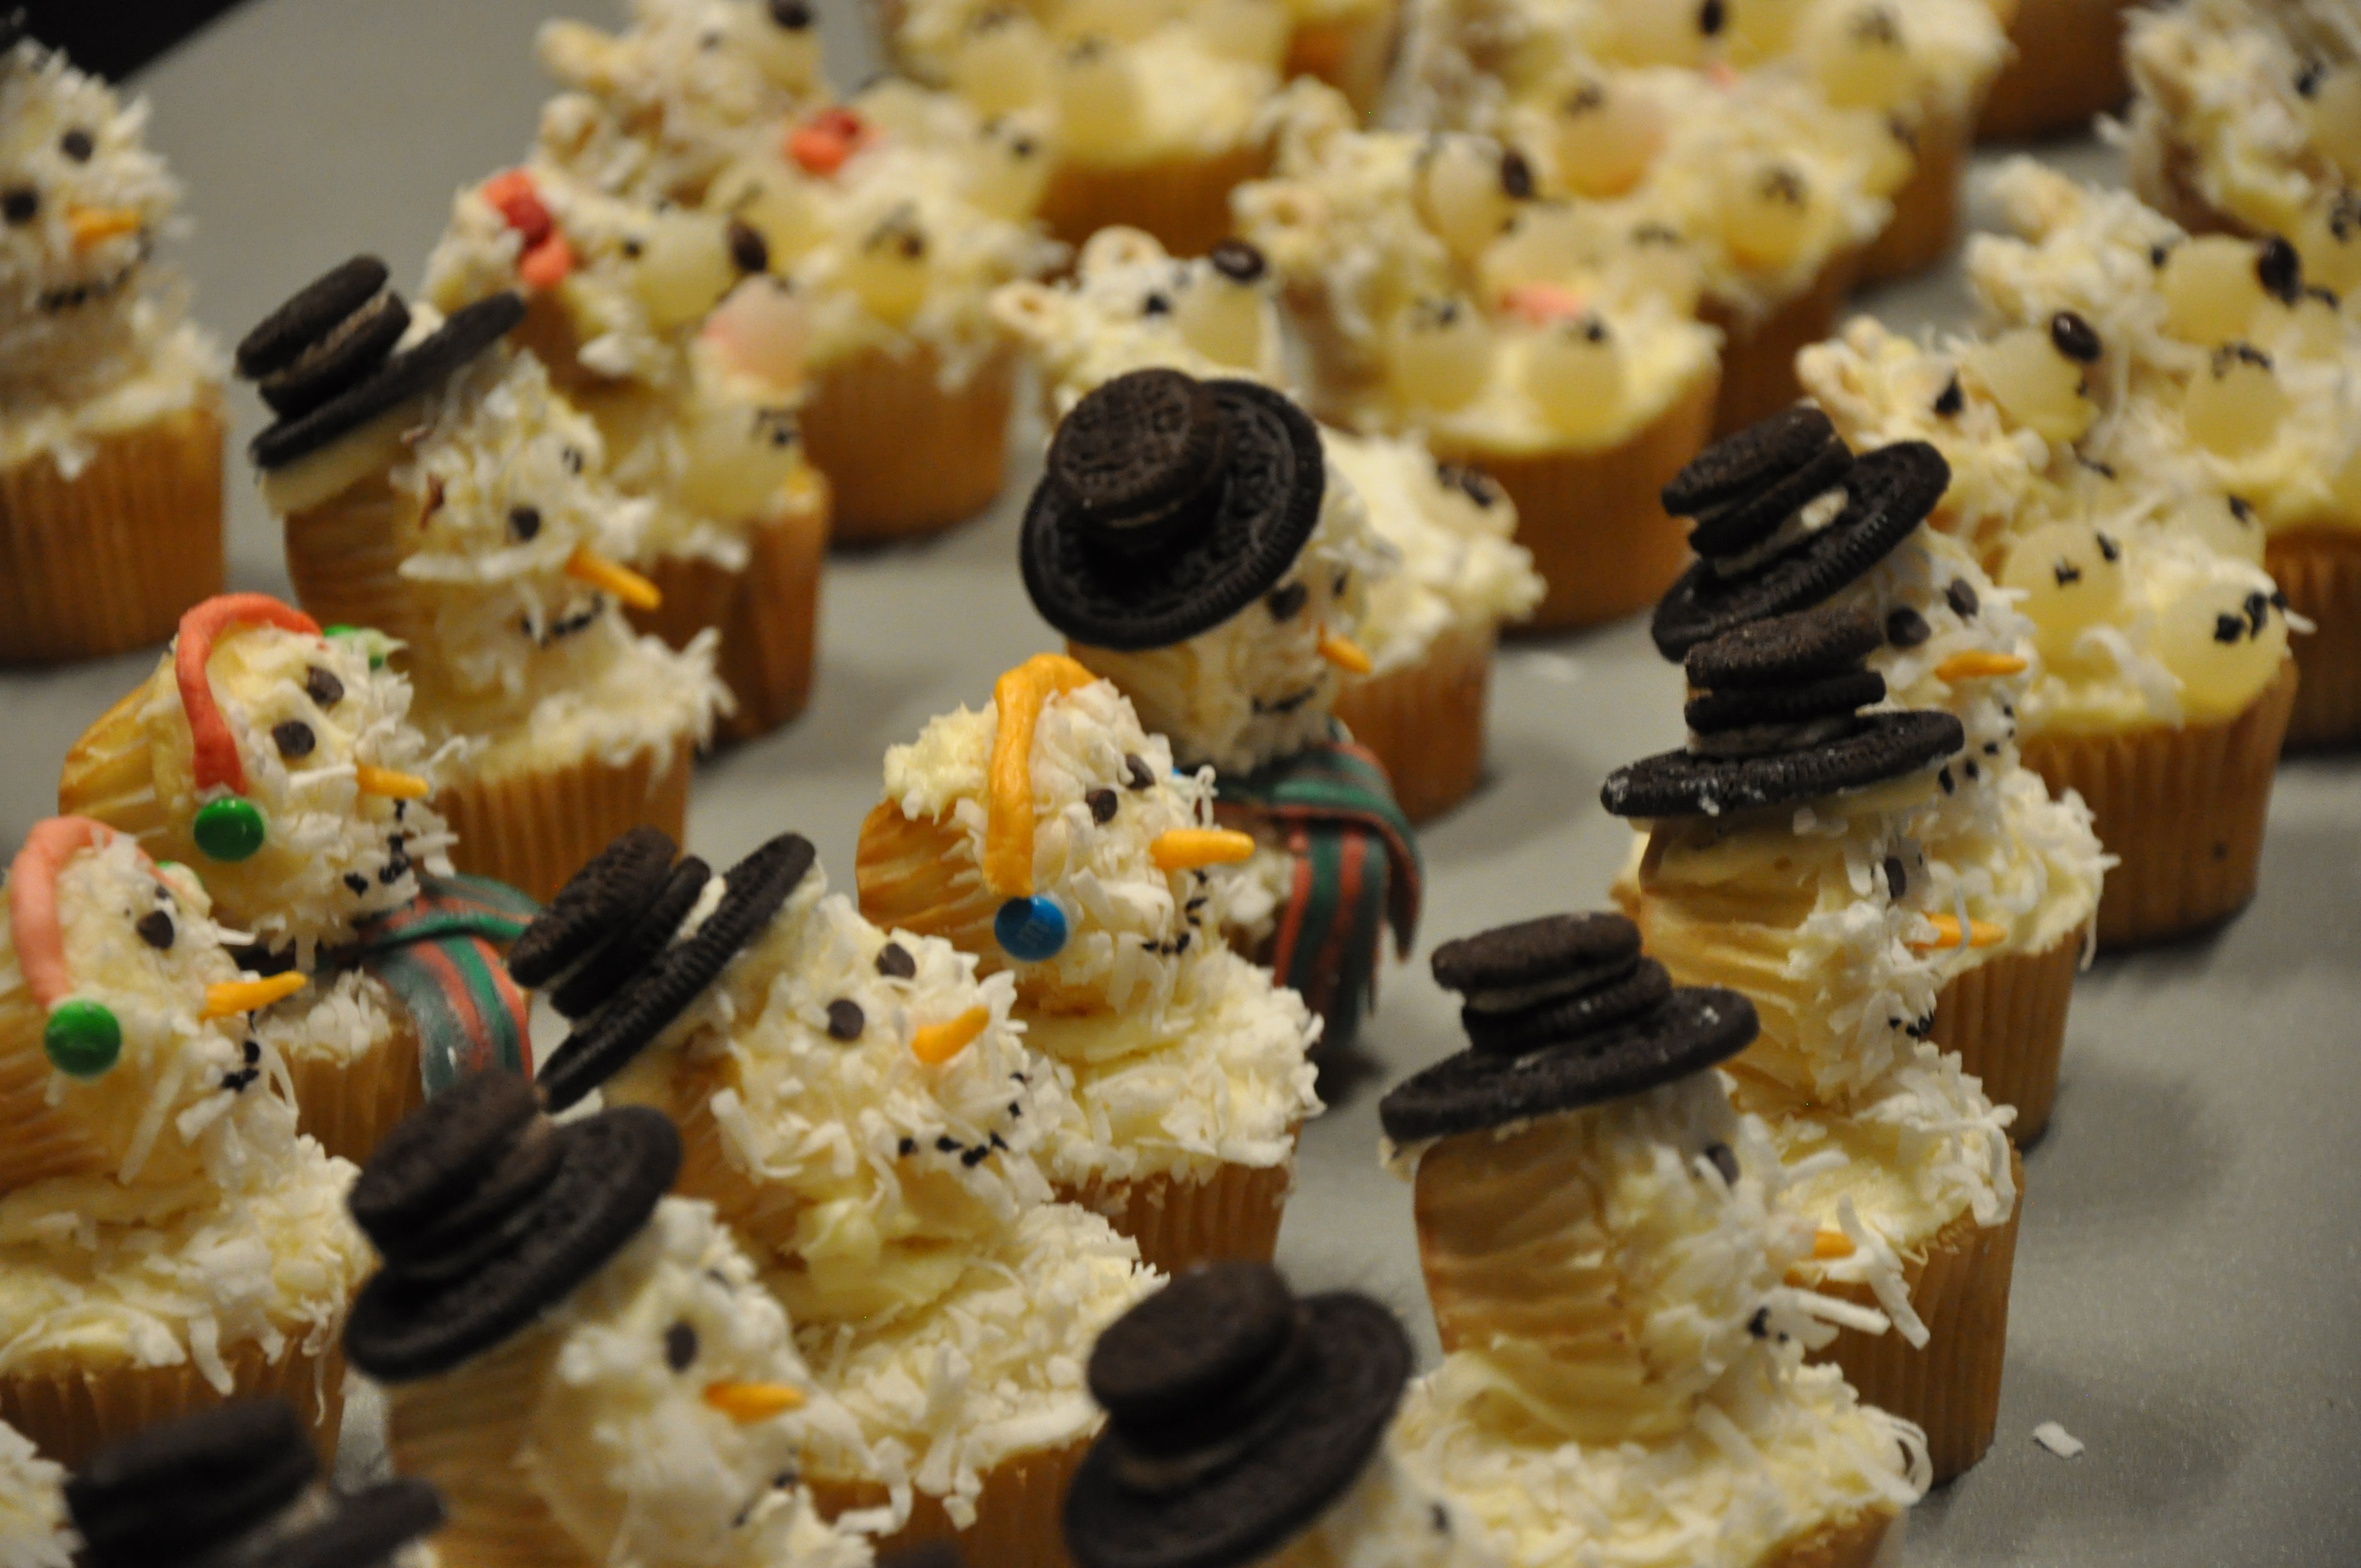
sweet, celebration, decoration, food, holiday, fresh, junk, cupcake, baking, frosting, gourmet, christmas, snack, dessert, indulgence, cream, delicious, cake, homemade, pastry, bakery, festive, baked, calories, bake, coconut, sugar, icing, iced, party, tasty, refreshment, decorated, frosted, special, fondant, confection, xmas, enjoyment, cupcakes, sweetness, snowmen, treat, creamy, yummy, sprinkles, taste, confectionery, baked goods, flavor, fancy, fattening, buttercream, snack food, petit four, sugarcraft